Bengal Subah

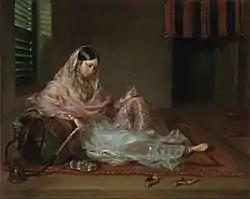
A woman in Dhaka clad in fine Bengali muslin, 18th century

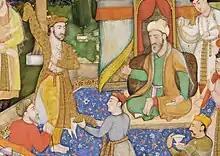
Munim Khan (seated, right), the first Viceroy of Mughal Bengal (1574–1575)

Bengal's population is estimated to have been 30 million prior to the Great Bengal famine of 1770, which reduced it by as much as a third.